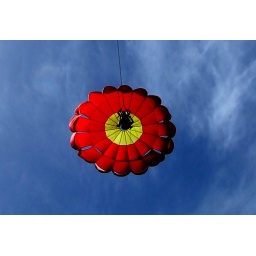
a flower in the sky